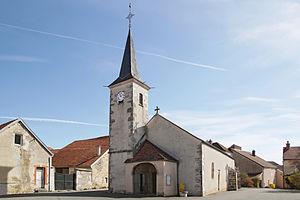
Église Saint-Frodulphe de Barjon
Barjon est une commune française située dans le département de la Côte-d'Or en région Bourgogne-Franche-Comté. Les habitants sont les Barjonais et les Barjonaises.